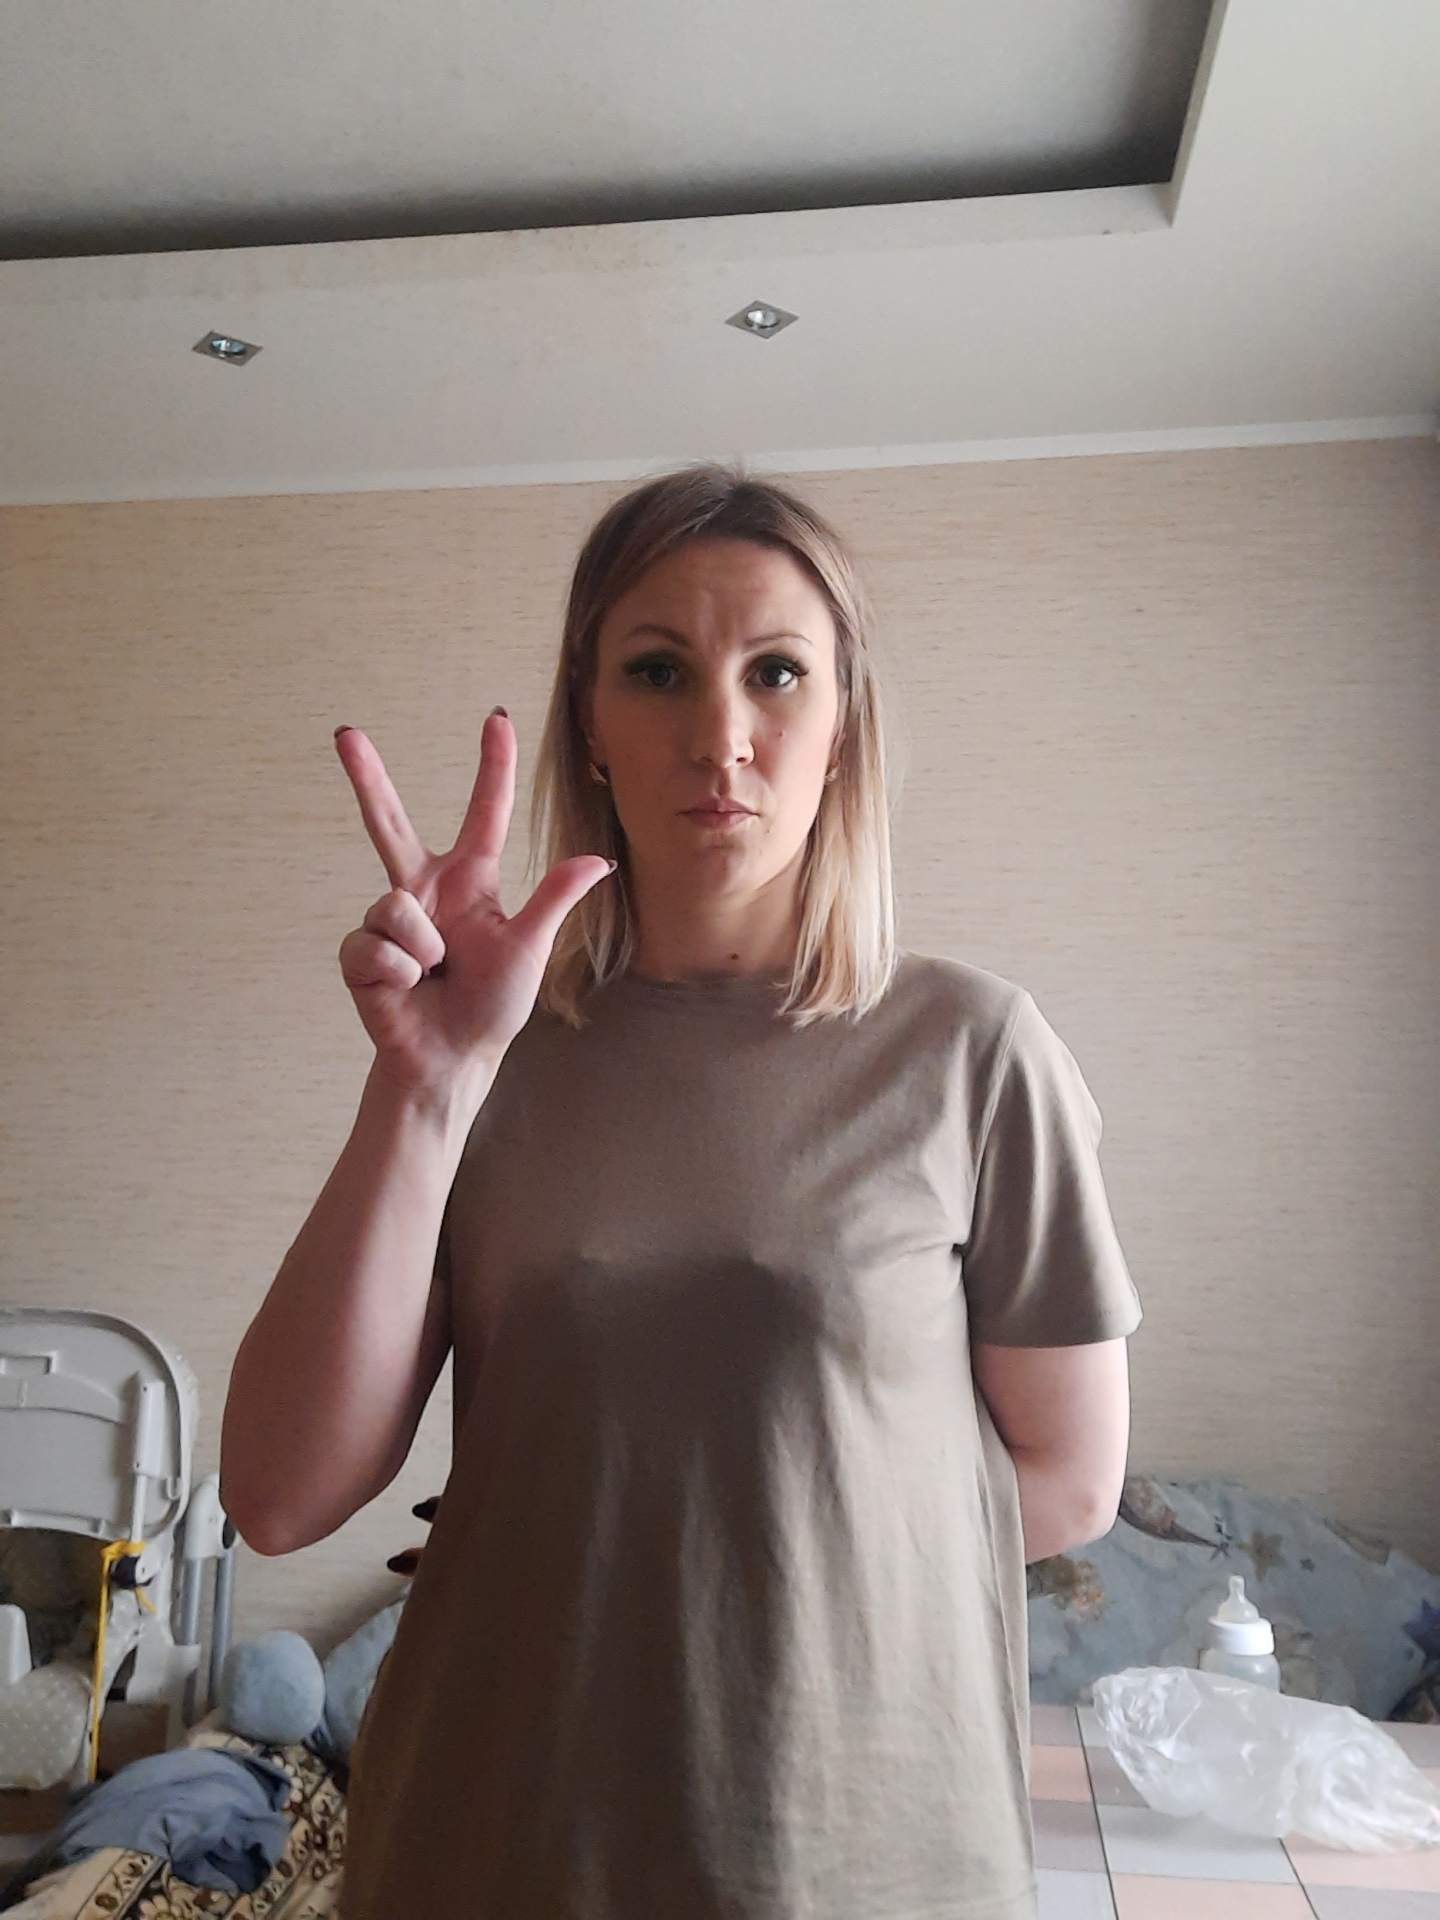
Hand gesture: three2